Vector bundle

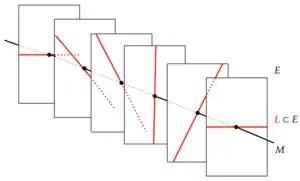
A line subbundle formula_89 of a trivial rank 2 vector bundle formula_17 over a one-dimensional manifold formula_18.

One simple method of constructing vector bundles is by taking subbundles of other vector bundles. Given a vector bundle formula_92 over a topological space, a subbundle is simply a topological subspace formula_93 for which the restriction formula_94 of formula_47 to formula_96 gives formula_97 the structure of a vector bundle also. In this case the fibre formula_98 is a vector subspace for every formula_99.